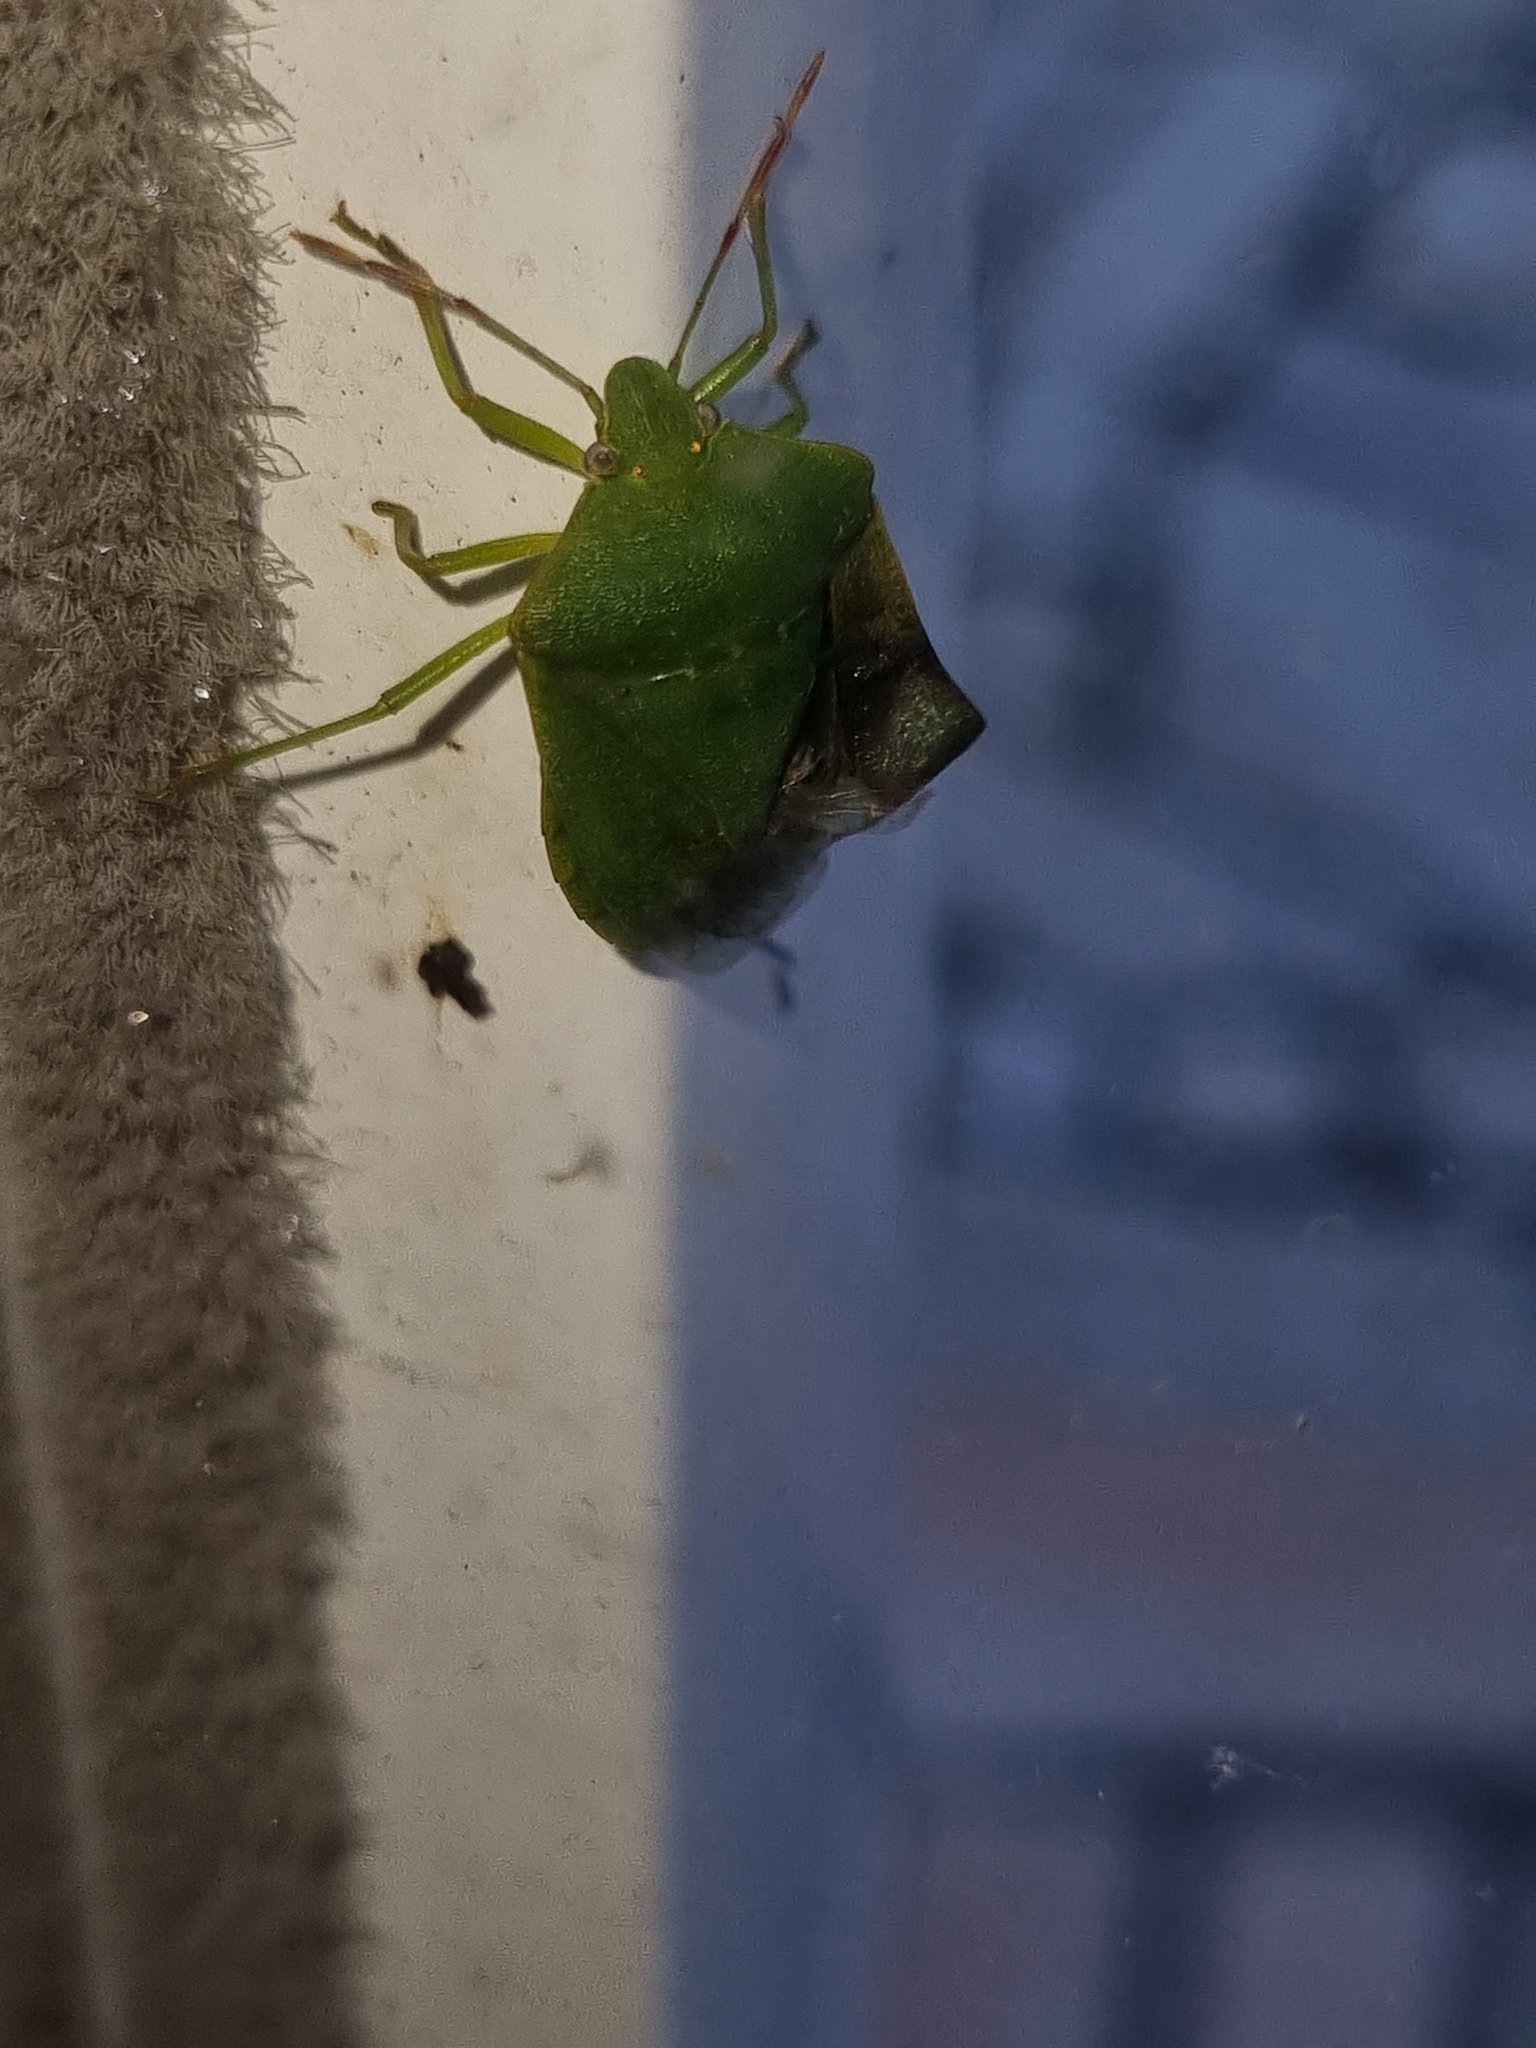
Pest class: stink_bug